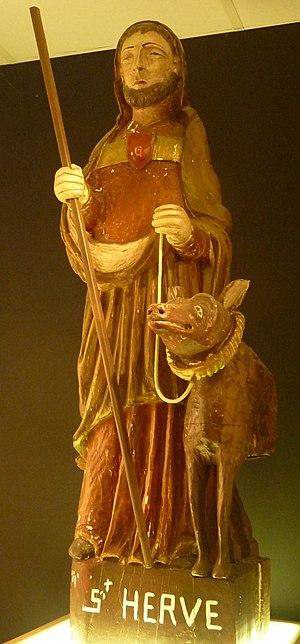
Saint Hervé et son loup (Musée du loup, Le Cloître-Saint-Thégonnec).
Le Cloître-Saint-Thégonnec [lə klwatʁ sɛ̃ tegɔnɛk], est une commune du département du Finistère, dans la région Bretagne, en France.
"Saint Hervé, est un saint breton, saint catholique, dénommé aussi en breton Houarneau, Hoarvian, Hoarnec, Houarné, Huaruoé, Houarniaule, Houarniault, Hyvarnion, Mahouarn, ou en français ""M'Hervé"".
En France, le Loup gris était autrefois présent sur l'ensemble du territoire métropolitain. Il est devenu une espèce extirpée au cours du XIXᵉ siècle à la suite de sa prédation avérée ou supposée sur le bétail et sur les humains ainsi qu'à cause des superstitions et croyances populaires négatives et erronées sur sa nature.